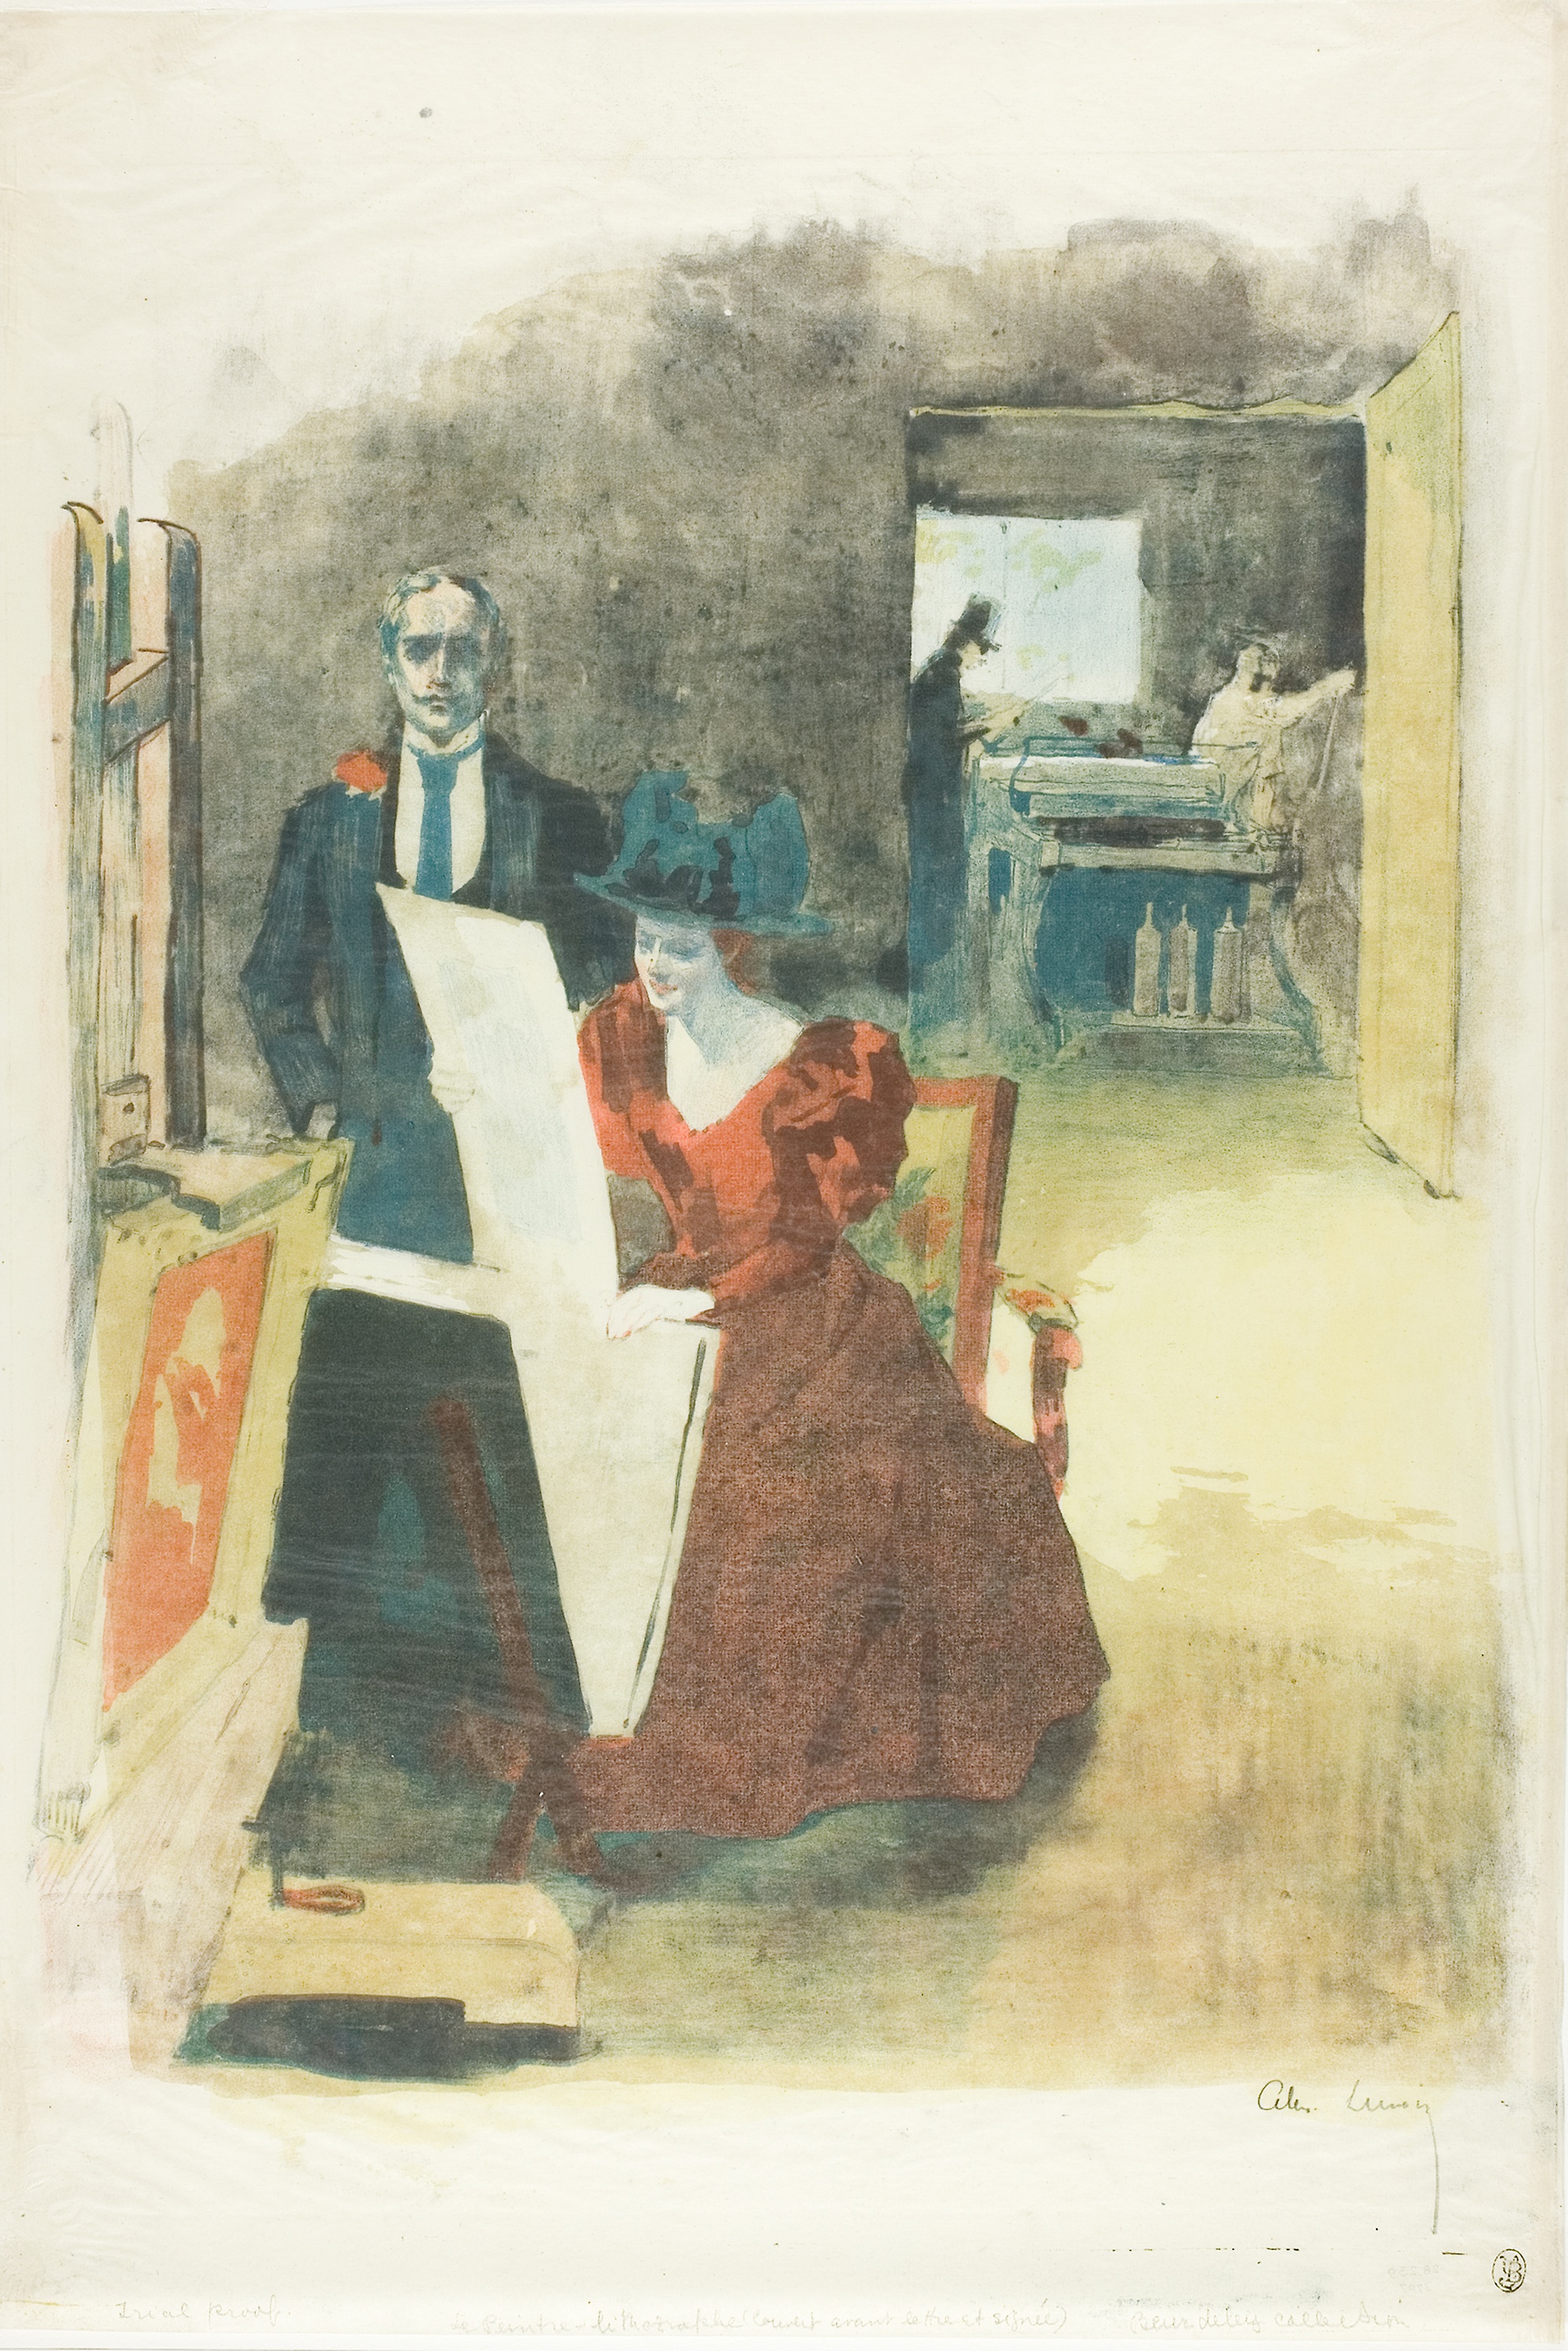
painting, art, watercolor paint, paint, modern art, artwork, visual arts, illustration